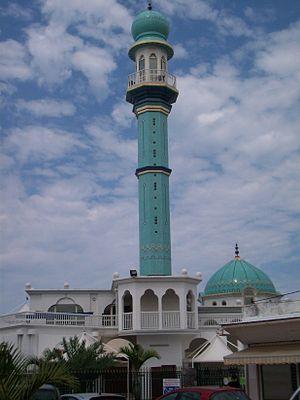
Vue extérieure de la Mosquée
La présente liste de mosquées de France n'est pas exhaustive.
La mosquée de Saint-Louis ou La Masdjid Mubarack est une mosquée qui se situe dans le centre-ville de Saint-Louis à La Réunion.
Saint-Pierre est une commune française, située dans le département et région de La Réunion dont elle est une sous-préfecture. Elle fait désormais partie des 60 communes les plus peuplées de France. En 2016, la population de Saint-Pierre était de 84 169 habitants d’après le recensement de l’Insee, ce qui en fait la troisième commune la plus peuplée de la Réunion après Saint-Denis et Saint-Paul. Doté d'un centre-ville développé et attractif, Saint-Pierre est souvent considérée comme la deuxième ville de La Réunion après Saint-Denis.